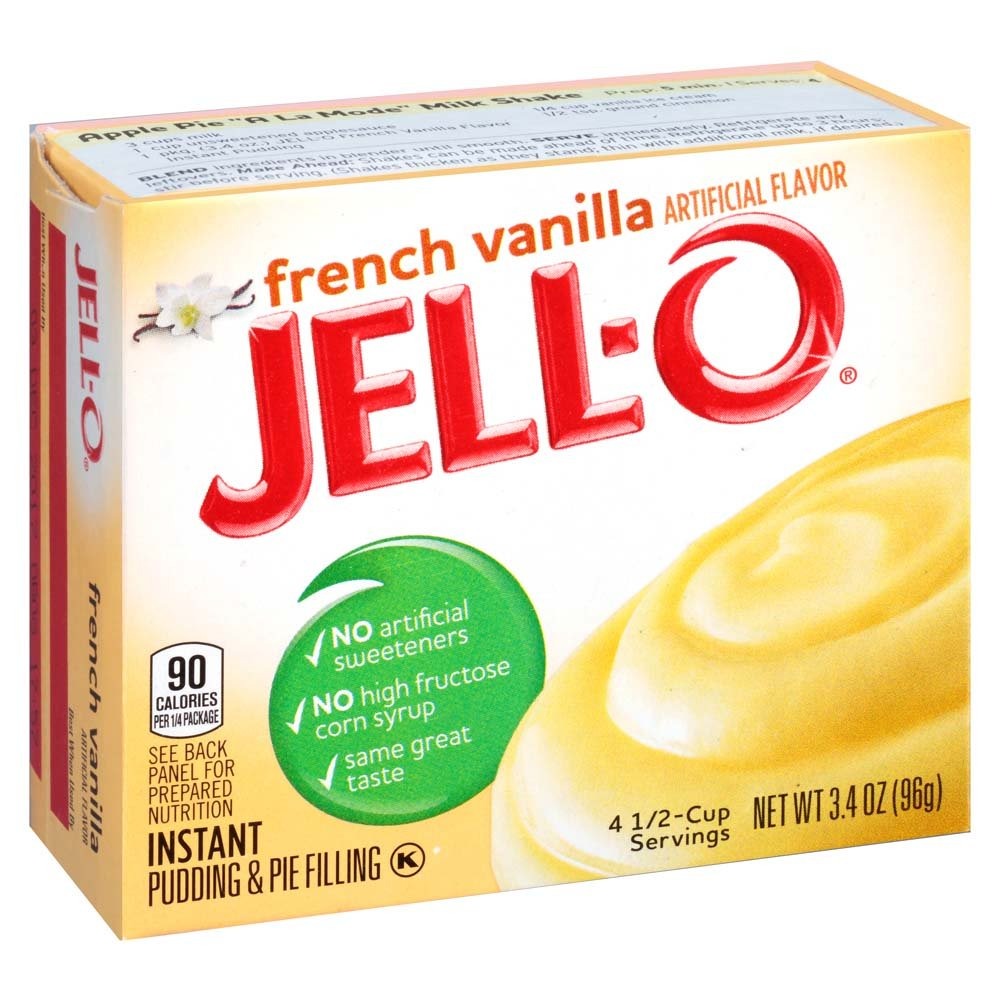
Item Name: Jell-O Instant French Vanilla Pudding & Pie Filling (3.4 oz Boxes, Pack of 6)
Bullet Point 1: Naturally fat free, contains no artificial sweeteners
Bullet Point 2: Contains 90 calories per serving; each box makes 4 servings
Bullet Point 3: Make a delicious dessert in 5 minutes; just add milk and allow to set
Bullet Point 4: Perfect for those keeping Kosher
Value: 20.4
Unit: Ounce

Price: 1.99